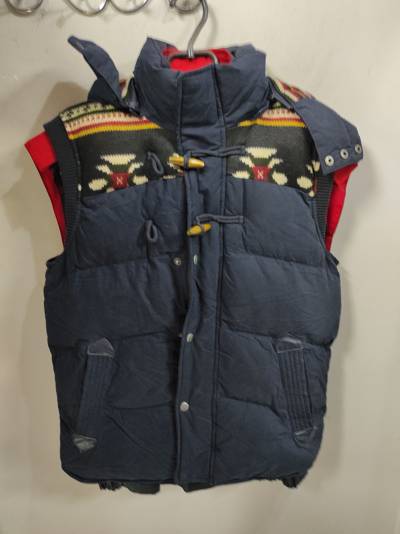
Waste category: clothes